Waldshut-Tiengen

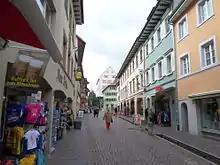
The Hauptstraße in Tiengen

The town's landmark is the "Storchenturm", a corner post of the old town fortifications, built about 1300. It once served as a prison, the "Diebsturm" ("Thief's Tower"). The cap put on top in 1899 once hosted a stork's nest, hence the tower's name.